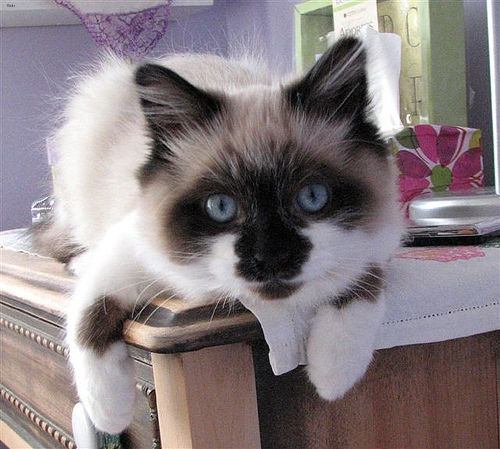
Animal: cat
Breed: Ragdoll